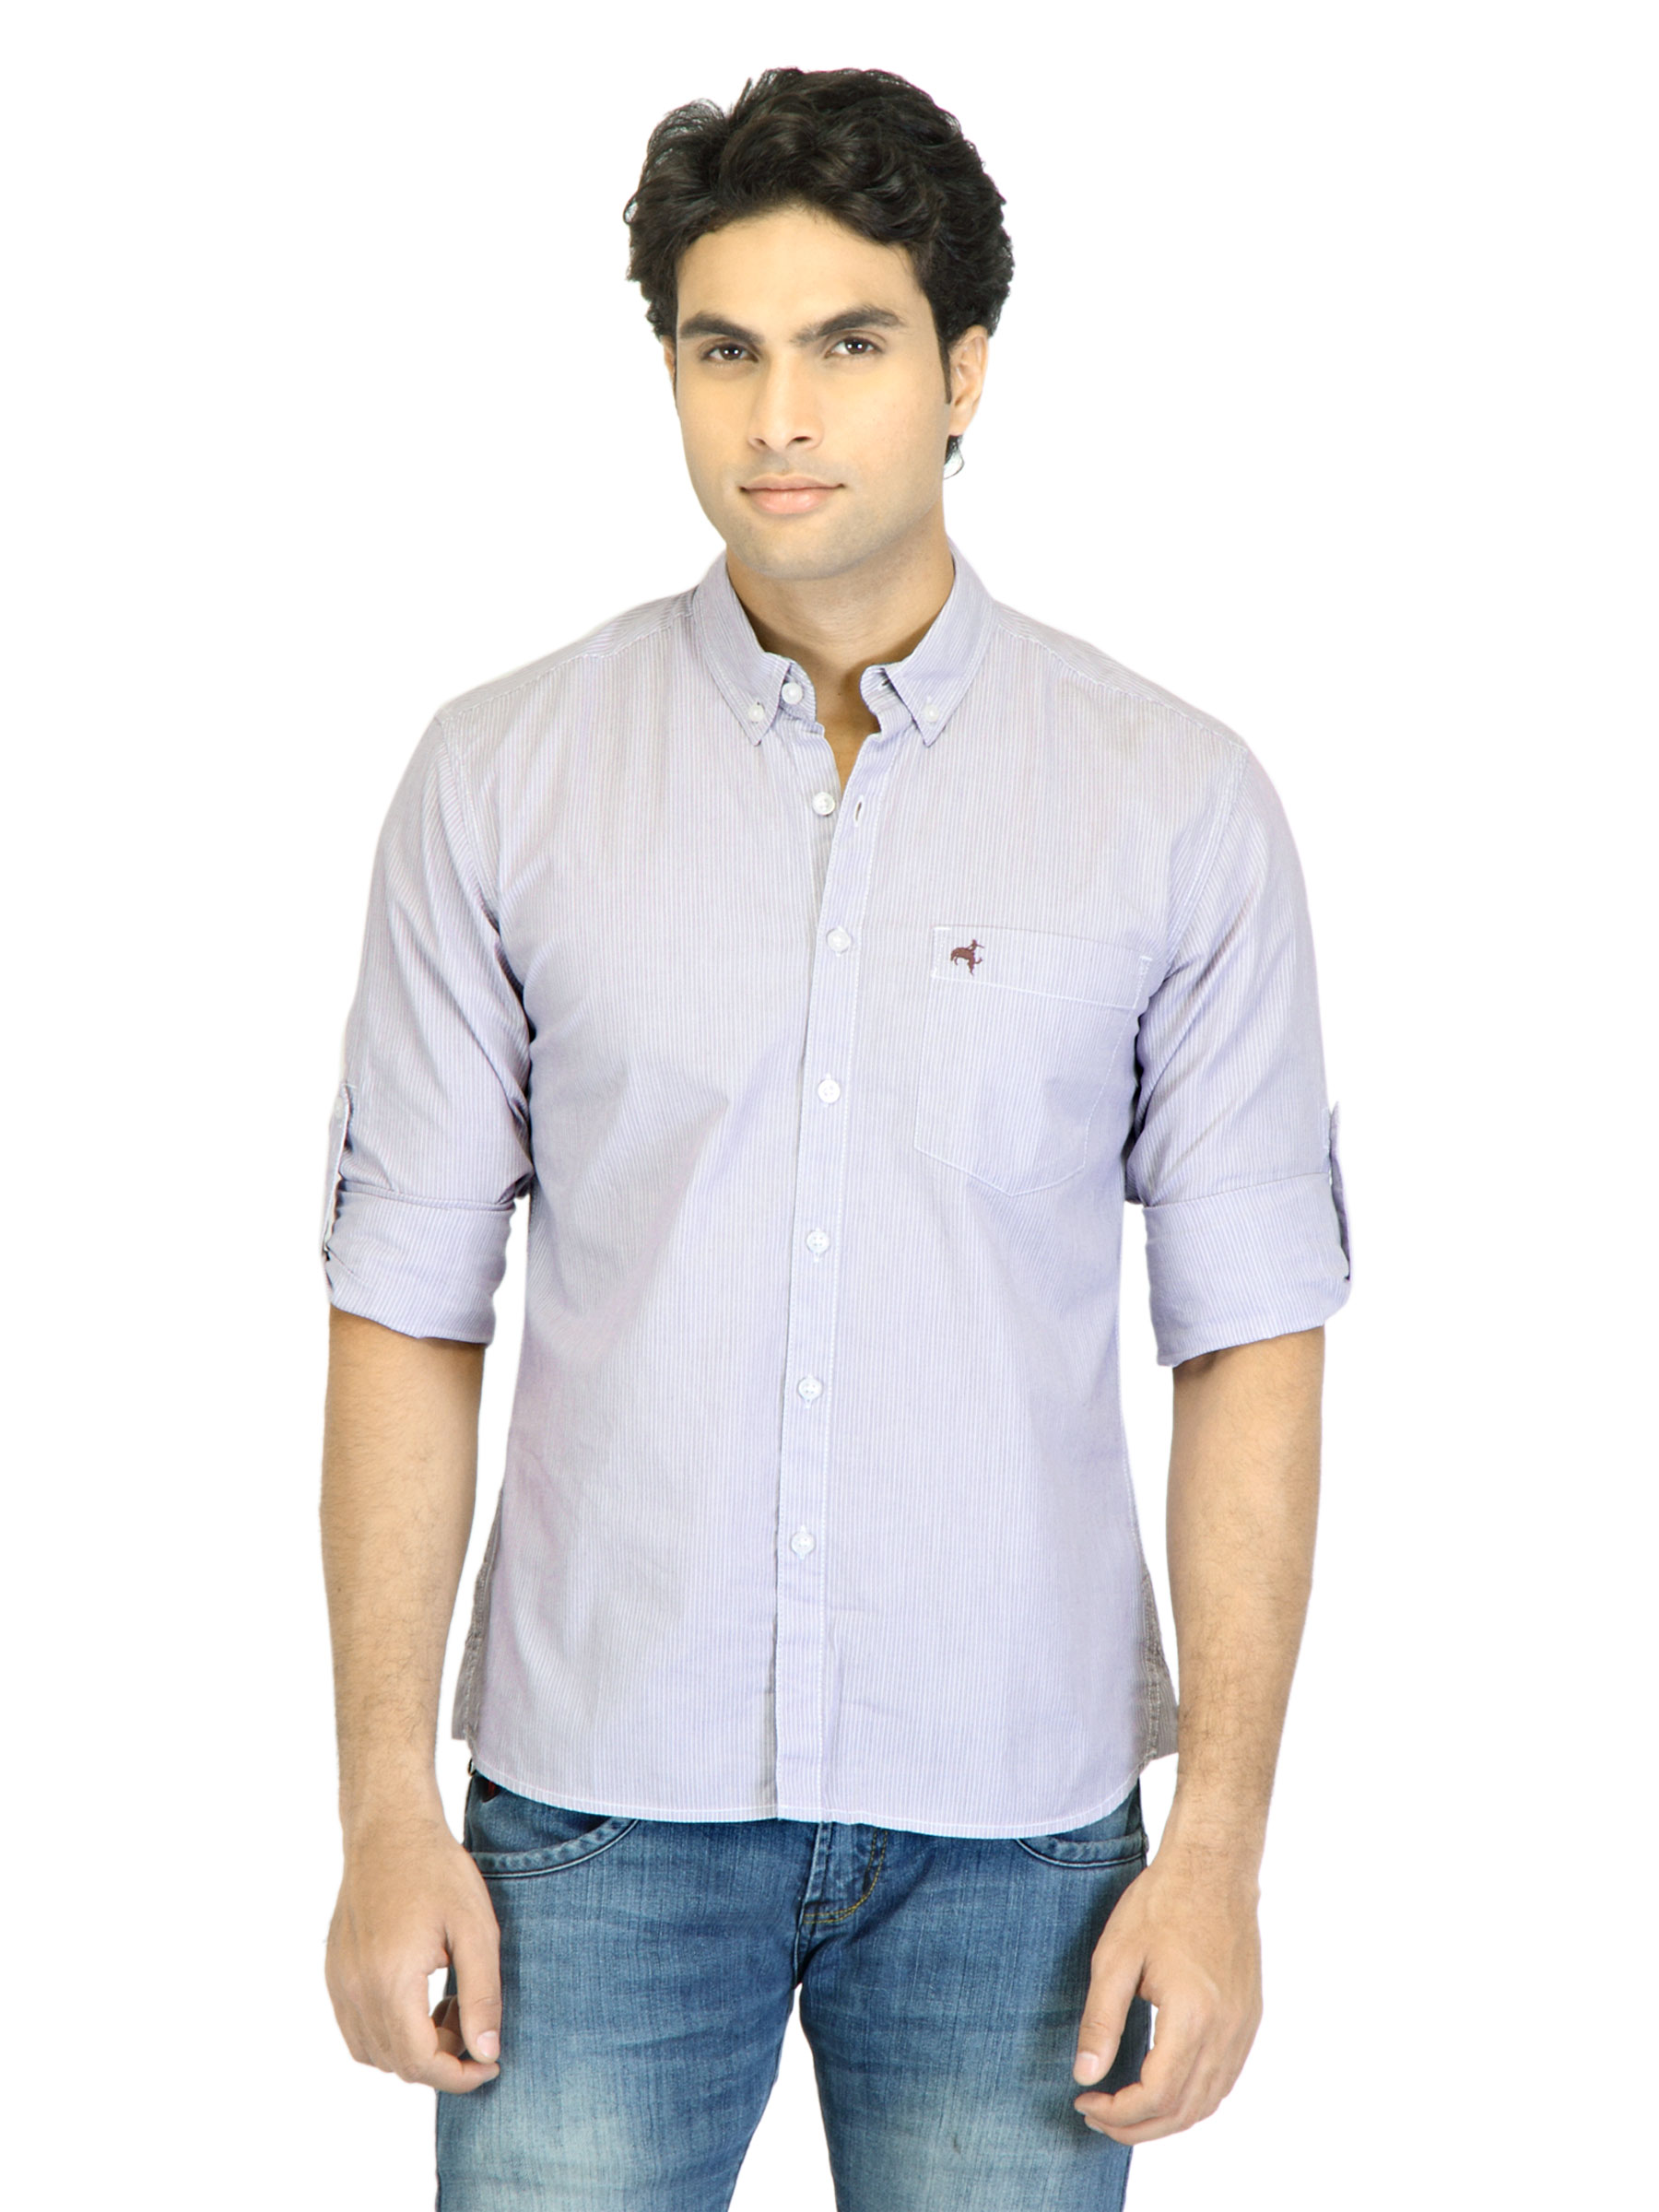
Wrangler Men Benefica Purple Shirt
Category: Apparel / Topwear / Shirts
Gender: Men
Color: Purple
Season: Summer 2012
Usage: Casual